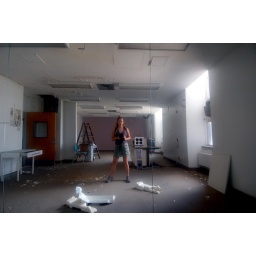
Self in wall mirror